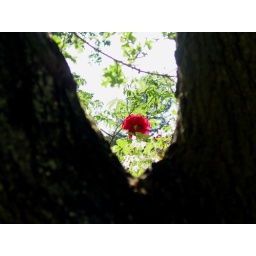
A single flower perches in a unique location, above the split of a tree trunk